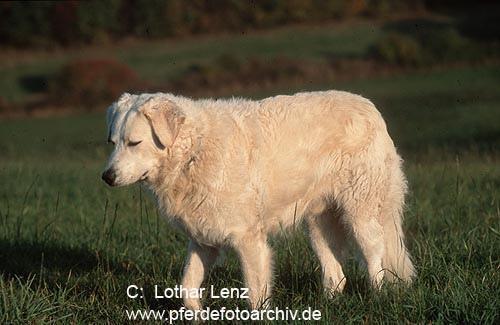
kuvasz